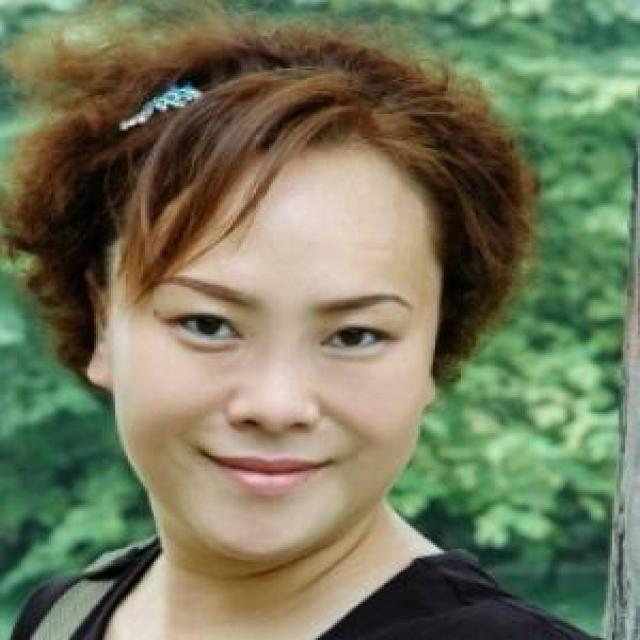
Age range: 21-44